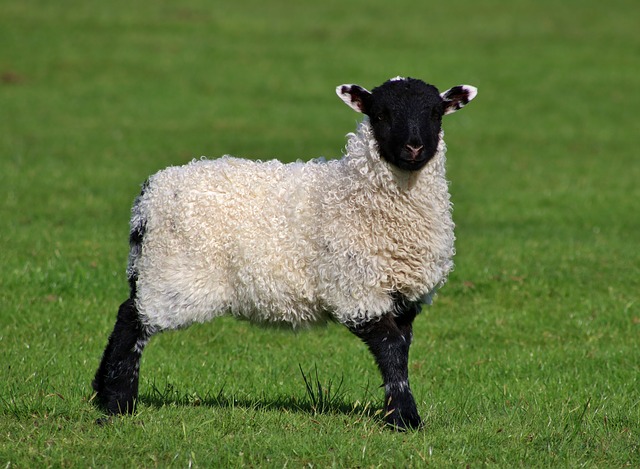
Label: pecora